Siege of Buda (1849)

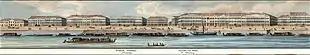
The shore of the Danube by Pest in 1837 1 before its destruction in 1849. By Carl Vasquez-Pinas von Löwenthal

On 4 May, Görgei sent Colonel György Kmety to attack the water defences between Castle Hill and the Danube, that being the only place outside the castle still occupied by the imperials; because if those could be captured, that would threaten the Austrian defenders' water supply. Kmety's order was to burn the Waterworks, which was surrounded by ramparts made of log piles. The Hungarian colonel led two battle-hardened battalions, the 10th and the 33rd, supported by two 6-pounder cannon.